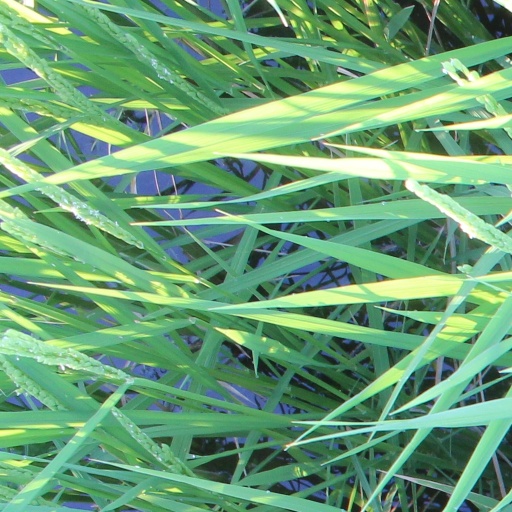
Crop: rice